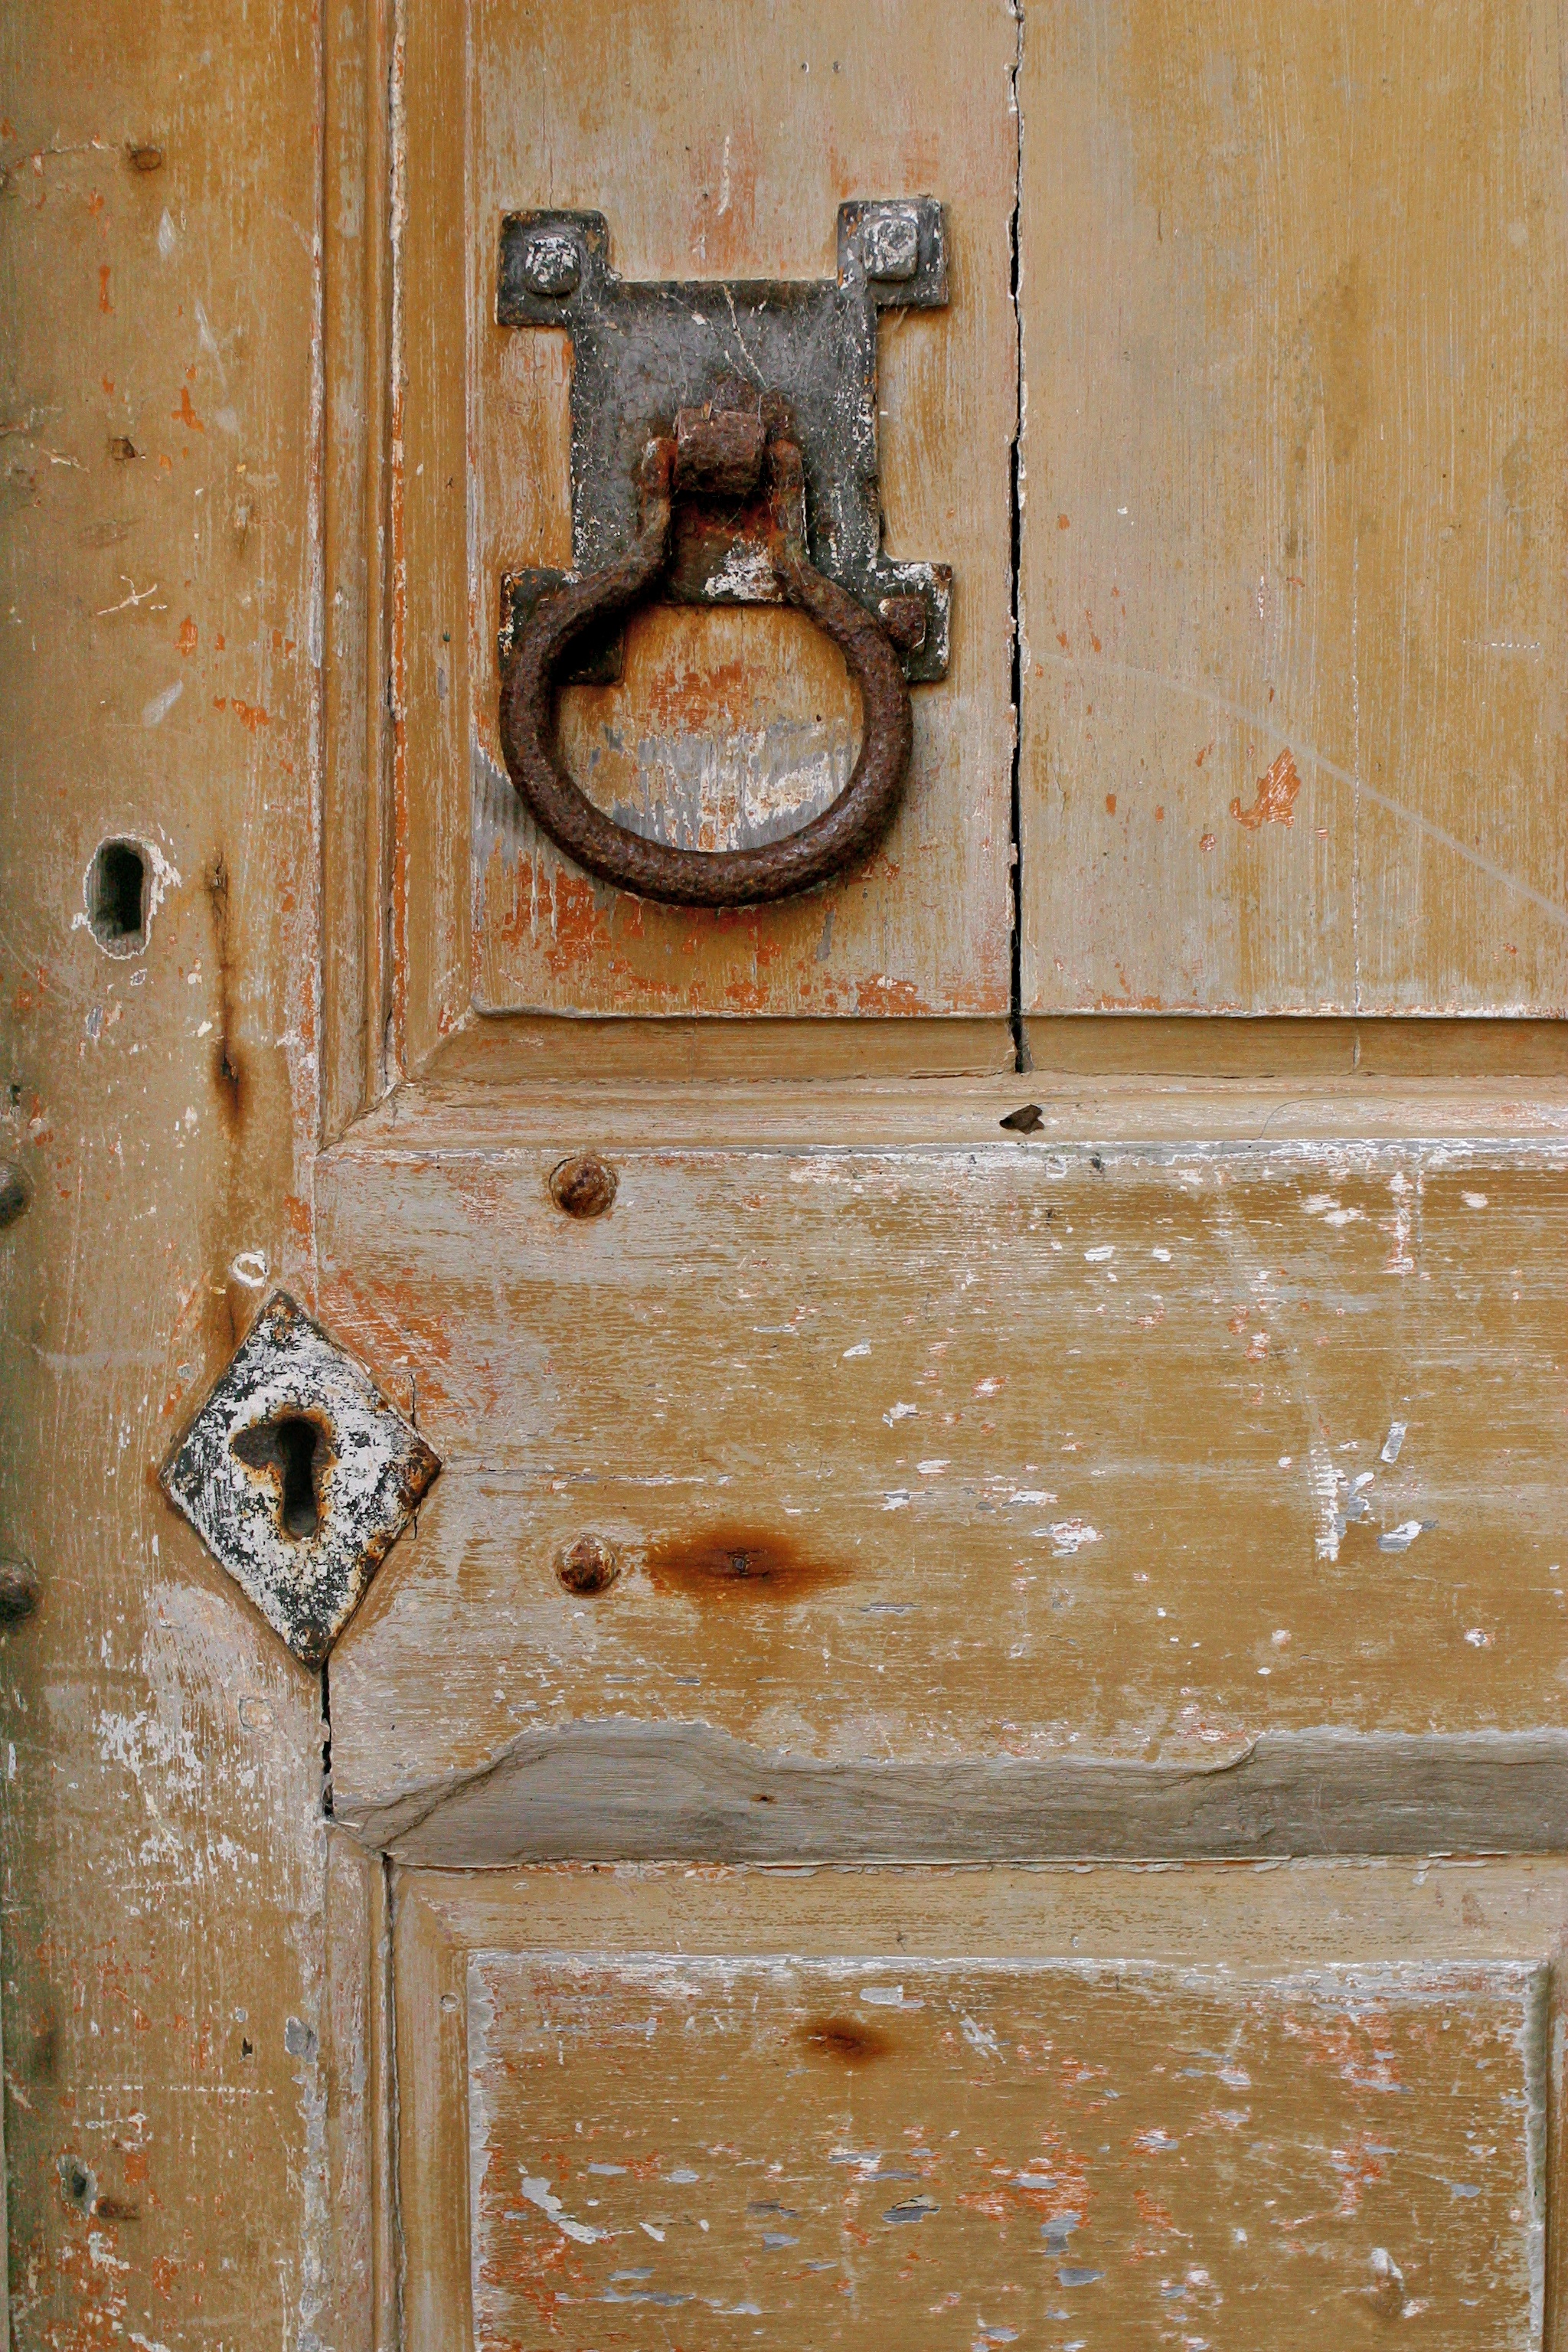
architecture, wood, antique, floor, window, old, wall, entrance, metal, brown, ancient, furniture, room, door, doorway, handle, textured, bathroom, wooden, front, closed, iron, carving, keyhole, old door, aged, knocker, flooring